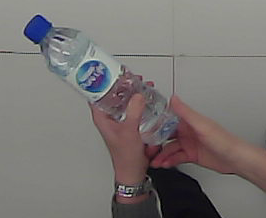
Product: nestle_water